Young Steff

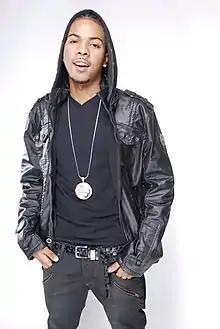
Goldsborough in 2010

Stephen Deon Draie Goldsborough better known by his stage name Young Steff, is an American rapper. Steff was born in Vineland, New Jersey. His father was a member of the gospel group: Spirit, and his aunt, Gina Thompson has worked with producer Rodney Jerkins. Steff signed to Roc-A-Fella Records in 2000. His song "Can I Holla" featuring Bow Wow was featured in the soundtrack to the film "Like Mike".